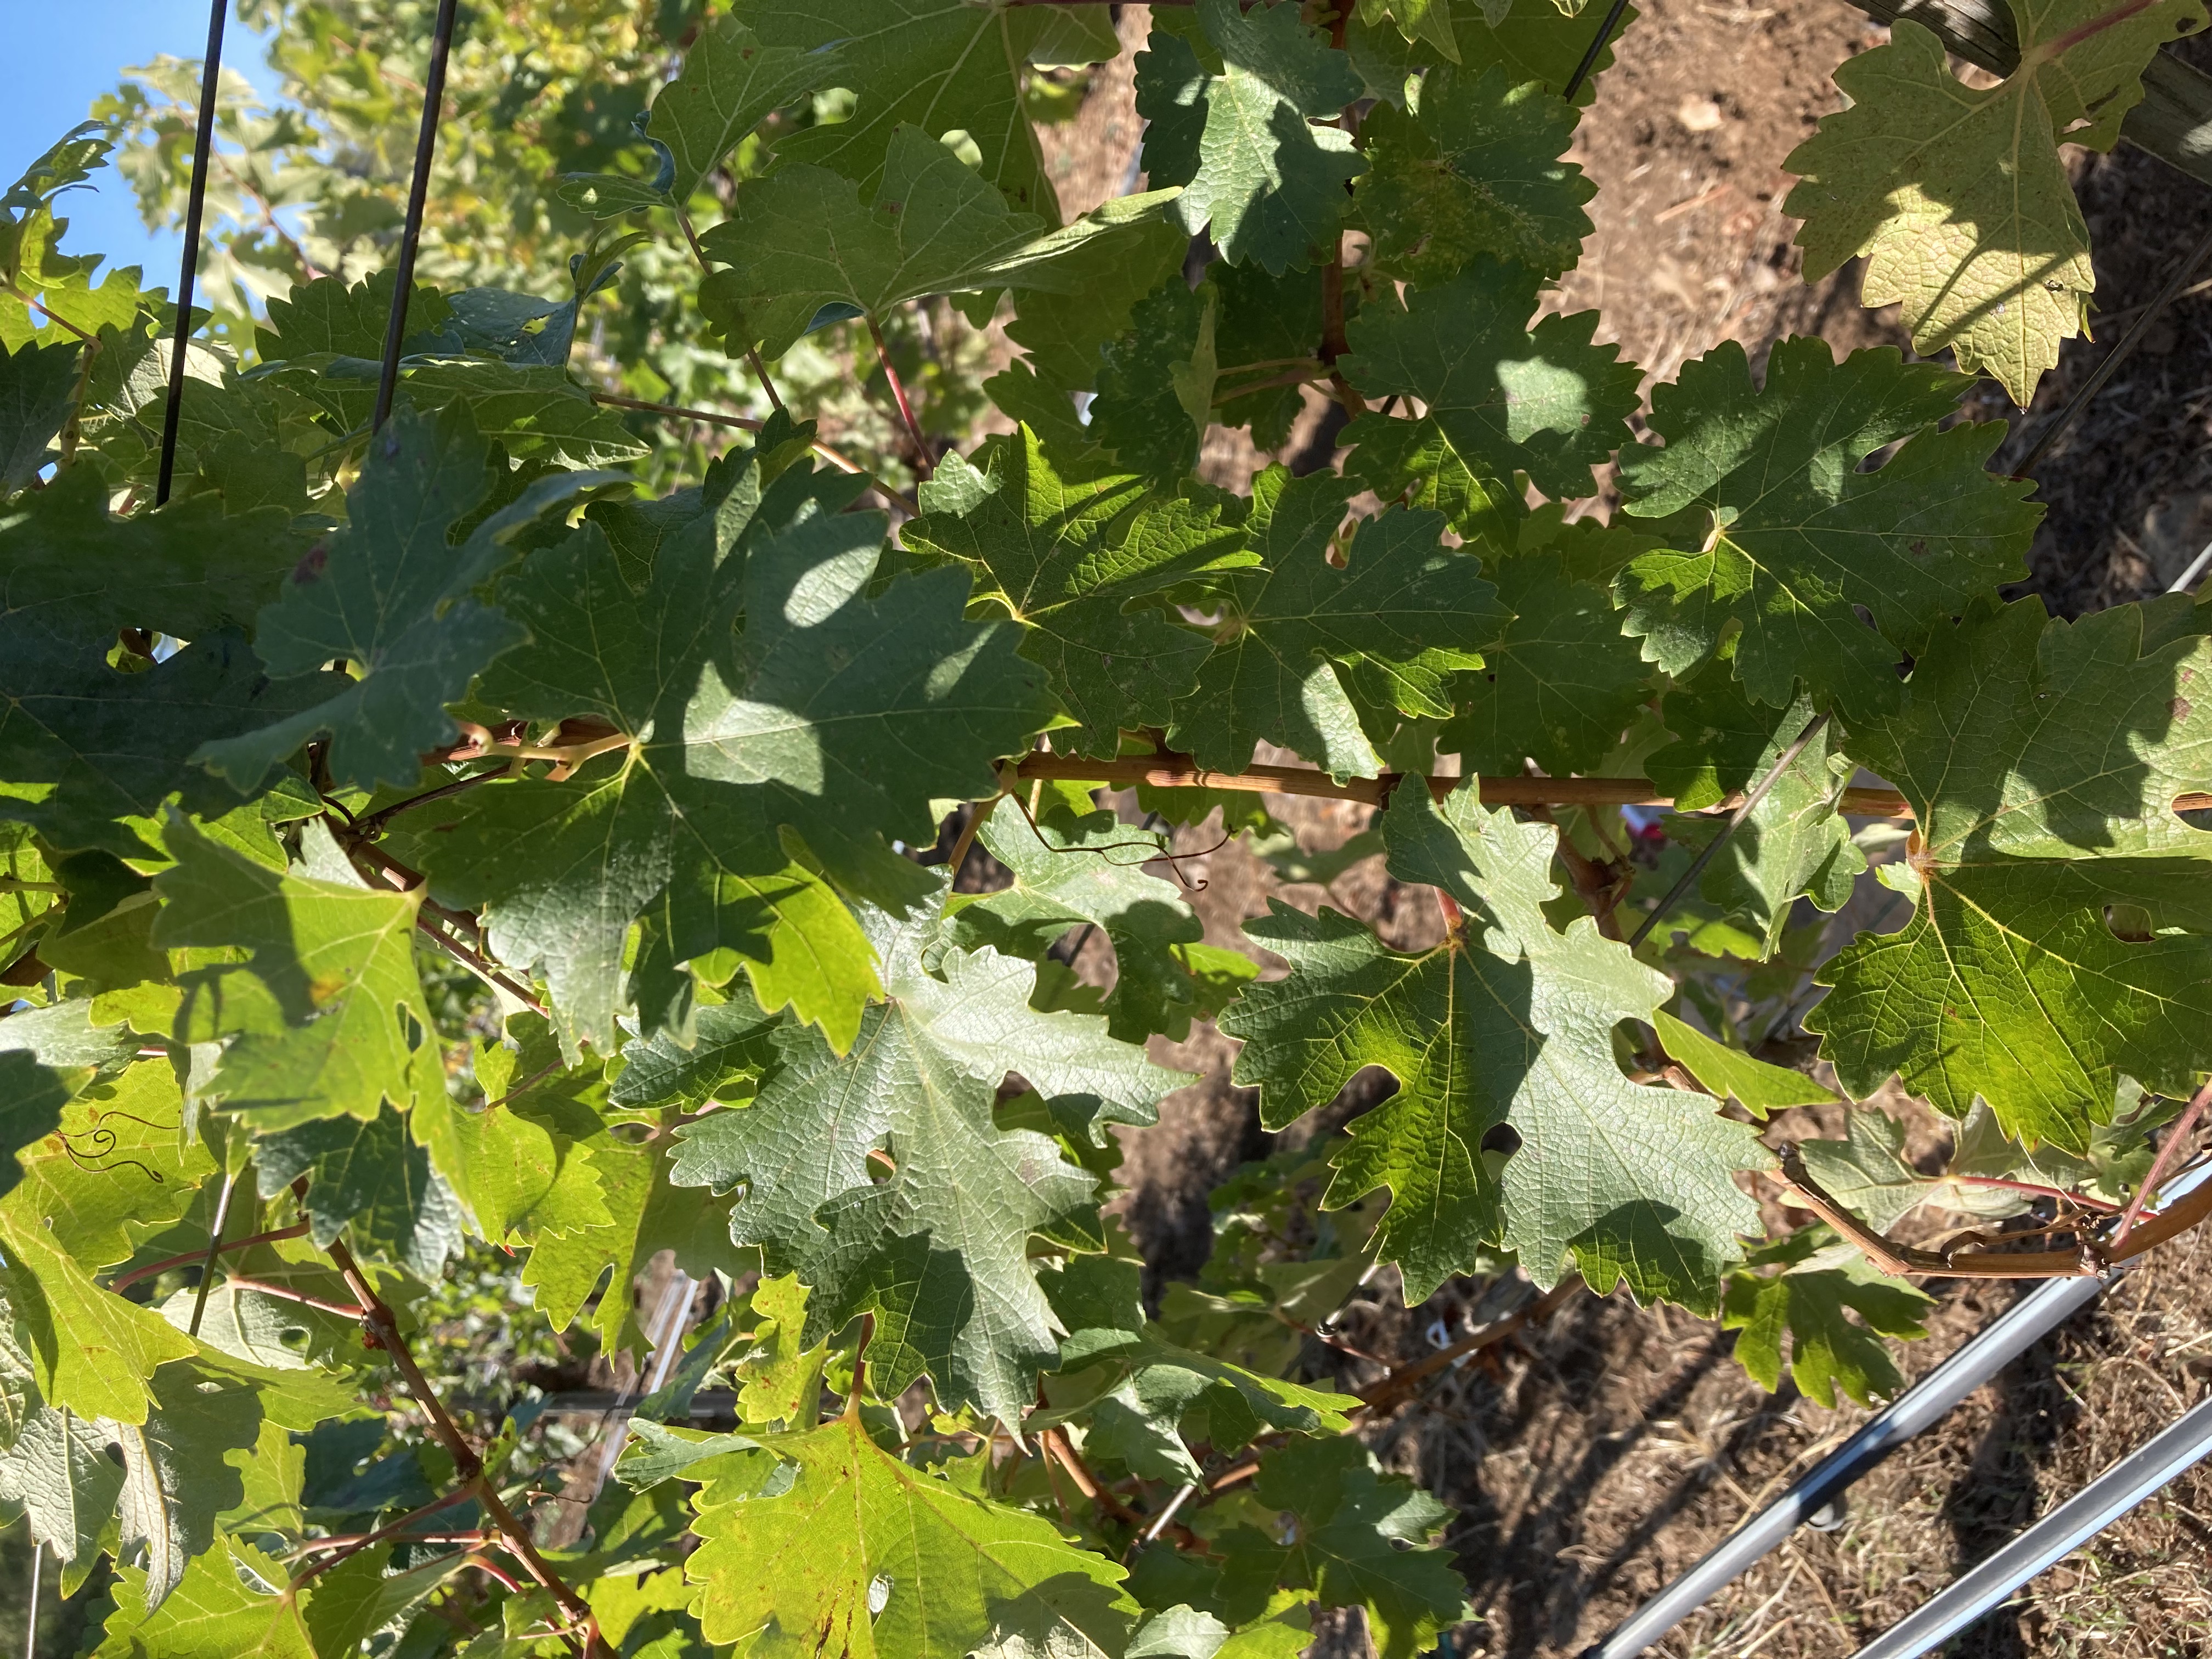
Label: No Virus